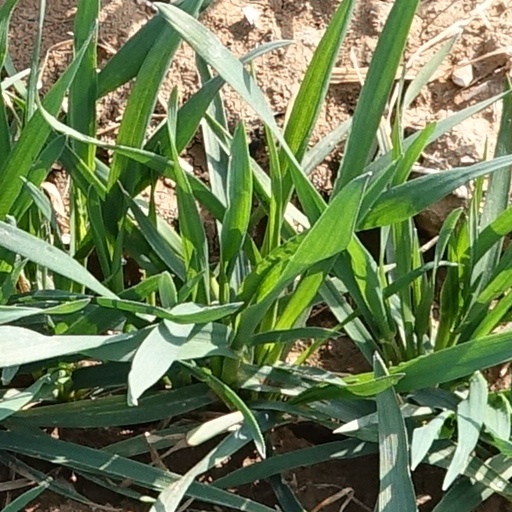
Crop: wheat